Blood oath (Hungarians)

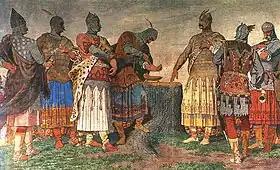
Fresco by Bertalan Székely in the ceremonial hall of the city hall of Kecskemét, Hungary. Created between 1895 and 1897, the painting features a depiction of the bull's head bowl, from the treasure of Nagyszentmiklós.

The blood oath (Hungarian: "vérszerződés," lit. "blood contract") was, according to tradition, a pact among the leaders of the seven Hungarian tribes, traditionally held to be the first, unwritten constitution of the Hungarian nation. Its story, along with the terms agreed upon in it, is mostly known from the somewhat unreliable "Gesta Hungarorum," a chronicle written between 1196–1203 and is thus possibly influenced by 12th century laws and customs. The oath was sealed by the seven leaders – Álmos, Előd, Ond, Kond, Tas, Huba and Töhötöm – by cutting their arms and letting their blood into a chalice. Becoming blood brothers is likely to have been used traditionally to seal exceptionally strong oaths, and there must have been several similar oaths, but the phrase "blood oath" usually refers to the one by the seven leaders.